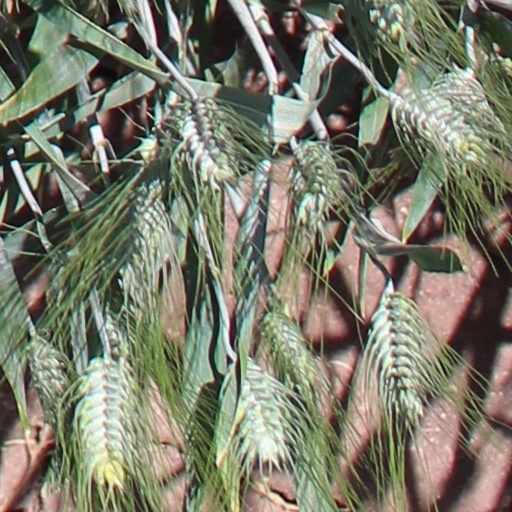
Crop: wheat